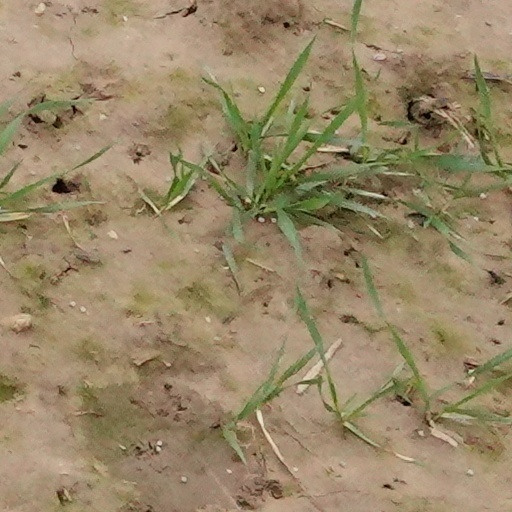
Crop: wheat